Ikarigaseki Station

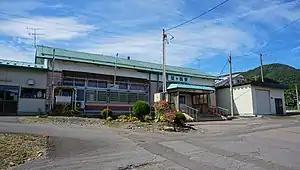
Ikarigaseki Station in September 2019

is a railway station on the northern Ōu Main Line in the city of Hirakawa, Aomori Prefecture, Japan, operated by East Japan Railway Company (JR East).